Abraham Mendelssohn Bartholdy

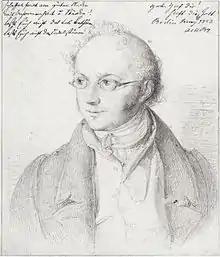
Abraham Mendelssohn Bartholdy, as drawn by his son-in-law Wilhelm Hensel

Abraham Ernst Mendelssohn Bartholdy (born Abraham Mendelssohn; 10 December 1776 – 19 November 1835) was a German Jewish banker and philanthropist. He was the father of Fanny Mendelssohn, Felix Mendelssohn, Rebecka Mendelssohn, and Paul Mendelssohn.